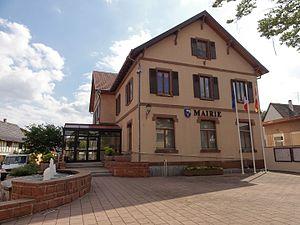
Hangenbieten est une commune française située dans le département du Bas-Rhin, en région Grand Est.